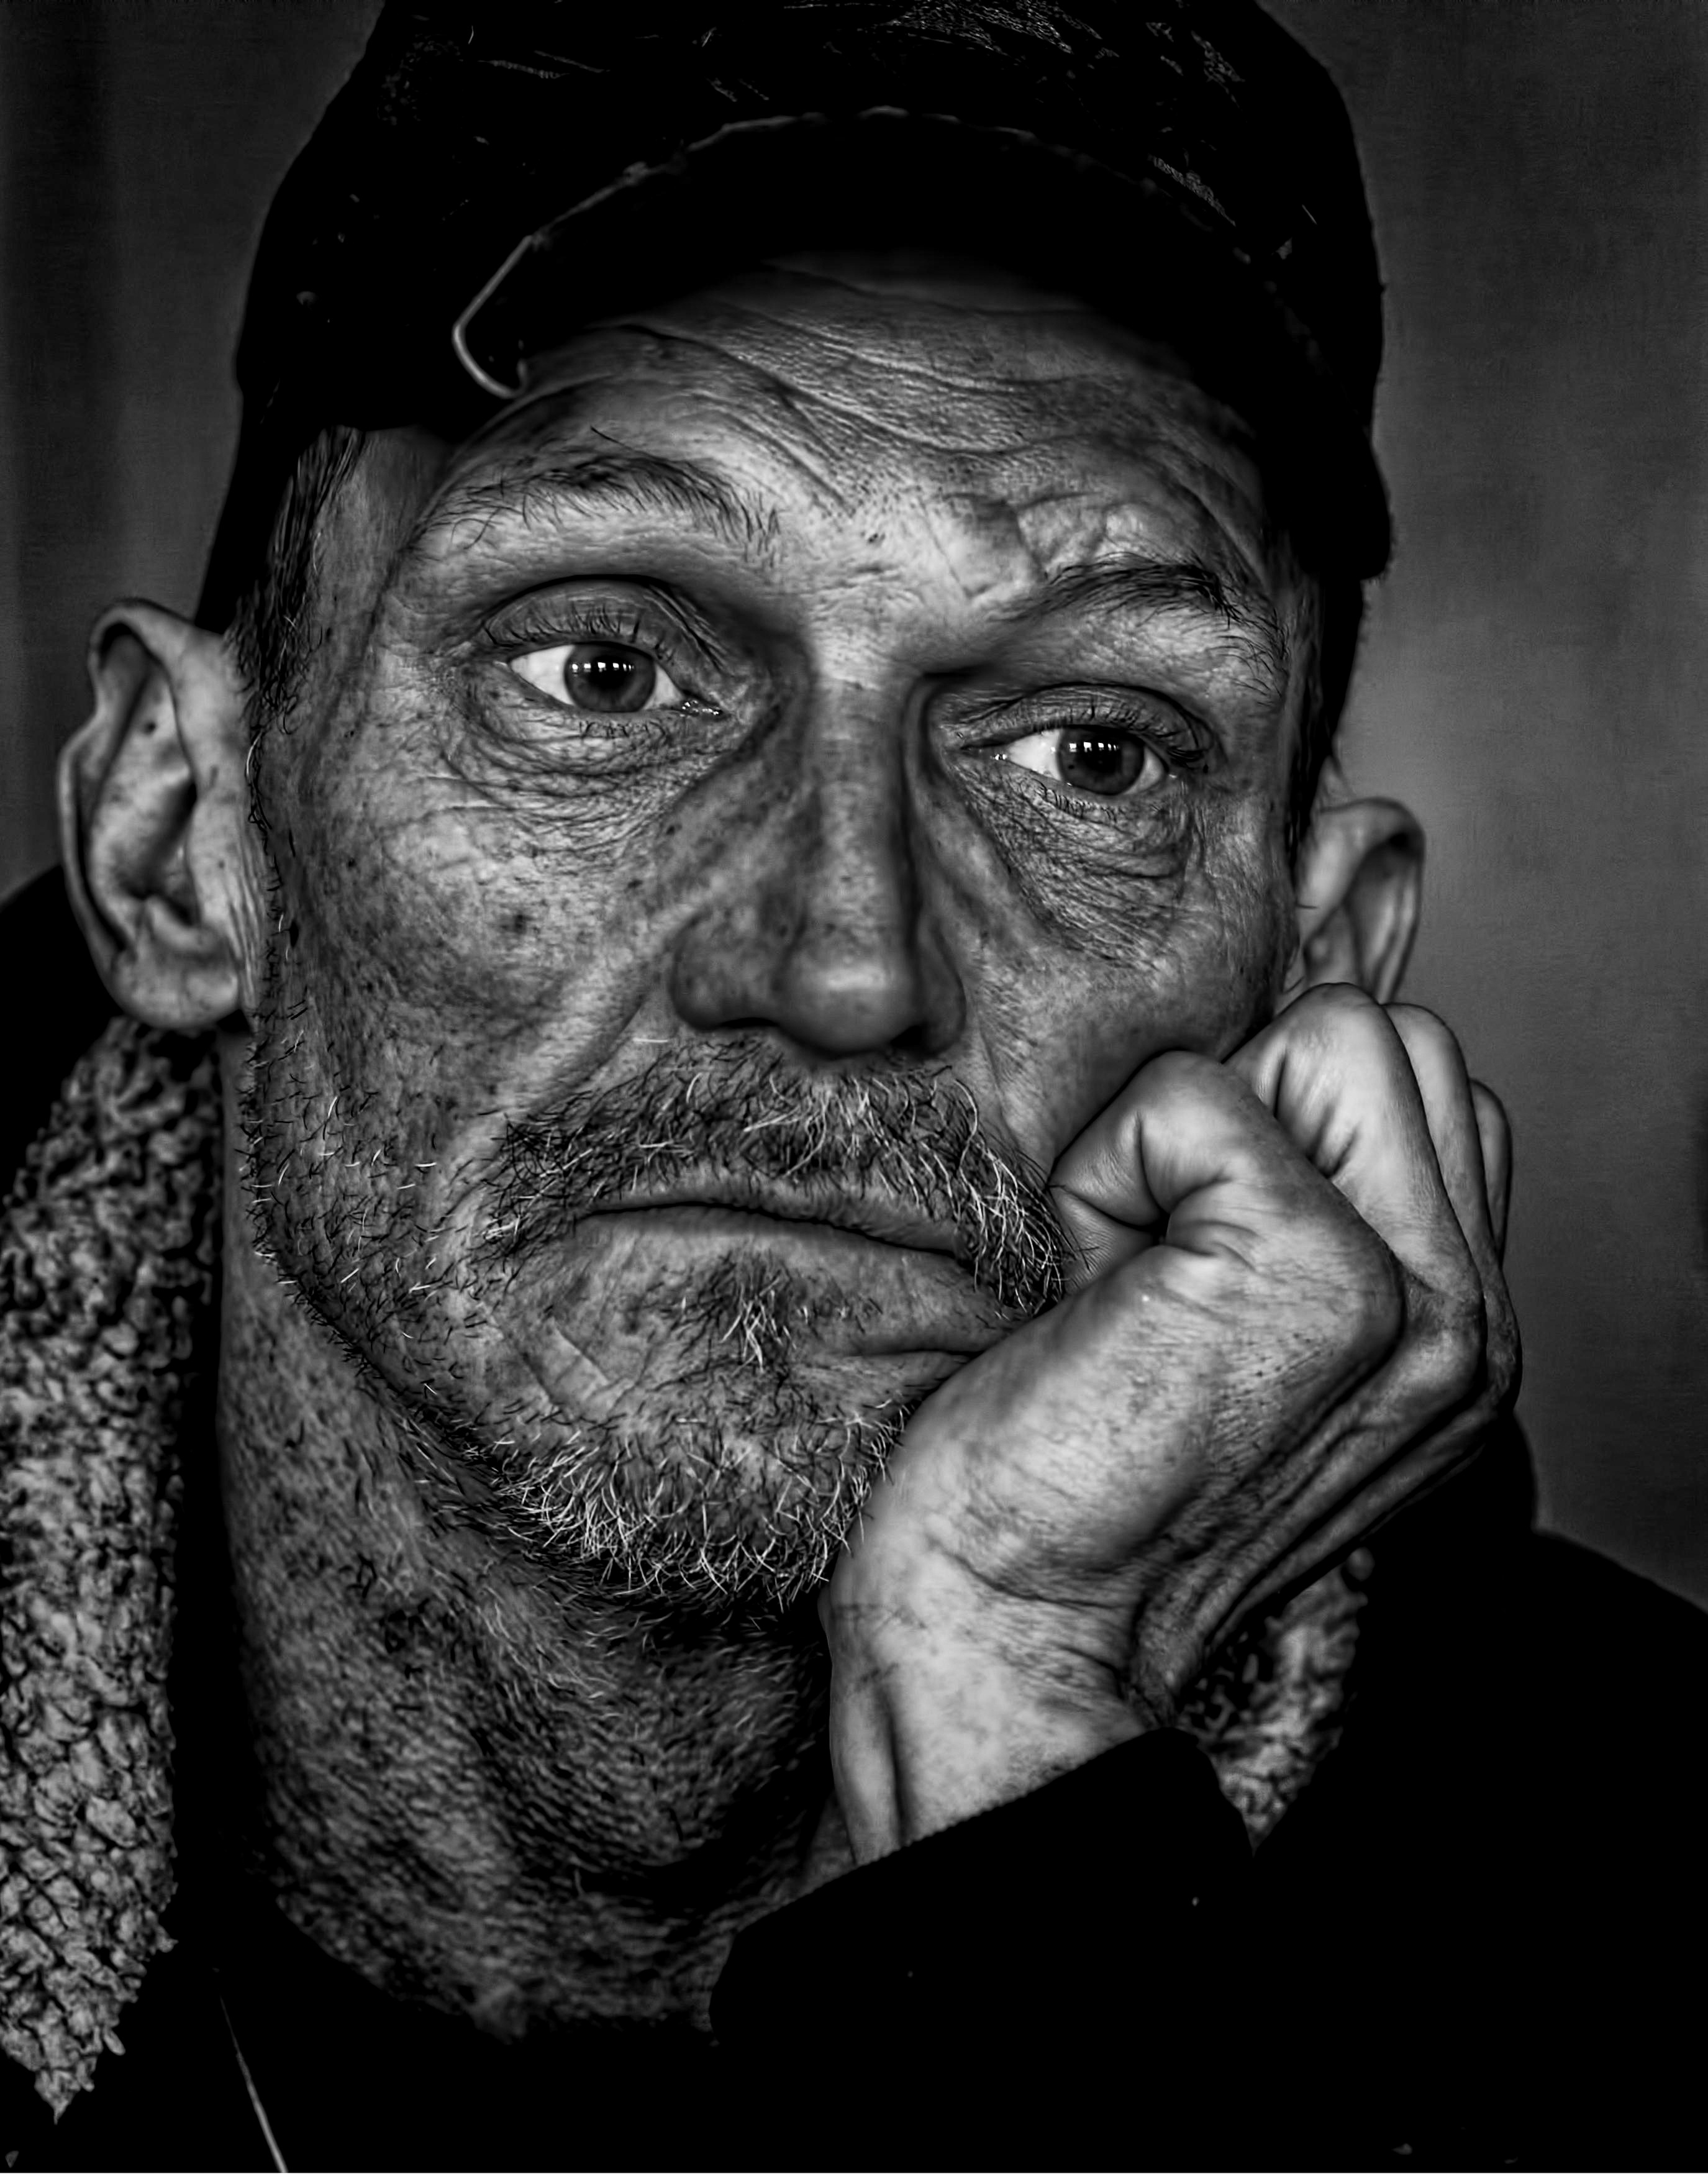
man, person, black and white, portrait, monochrome, sketch, drawing, head, monochrome photography, facial hair